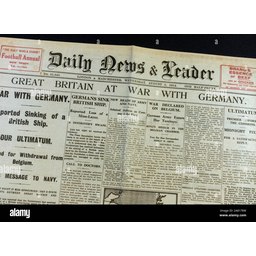
Label: paper